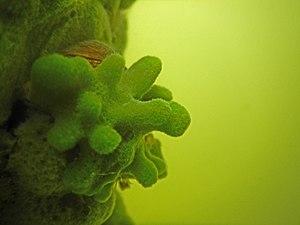
Eponge d'eau douce Spongilla lacustris sous une bouée de plastique flottante sur la Haute-Deûle à Lille, sur une zone sans trafic marchand
Spongilla lacustris est une spongille, l'une des environ 120 espèces d'éponges d'eau douce.